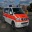
Label: ambulance